Guns N' Roses

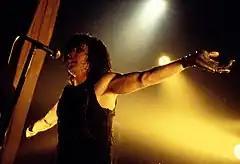
Trent Reznor's group Nine Inch Nails was highly influential on Rose's shift to industrial rock in the 1990s, with several former members of that band later joining Guns N' Roses.

Later in 2021, Slash stated that the band had been reworking "Chinese"-era songs for future release. In 2022, he further confirmed that the band was working on more new songs that might be compiled later, stating "There's new Guns material coming out as we speak, and we'll probably keep putting it out until the entire record's worth of stuff is done". He later said that two more of these singles would probably be released by June.